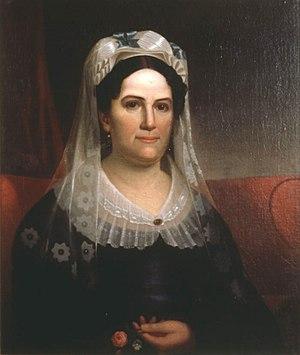
Rachel Donelson Robards Jackson, née Rachel Donelson le 15 juin 1767 dans le comté de Halifax et morte le 22 décembre 1828, était la femme d'Andrew Jackson, le 7ᵉ président des États-Unis.